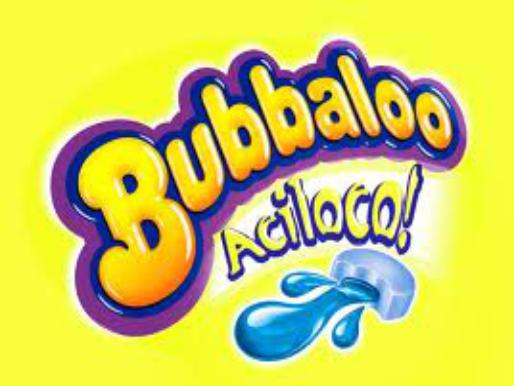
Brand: Bubbaloo
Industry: Food